Juan Antonio Flecha

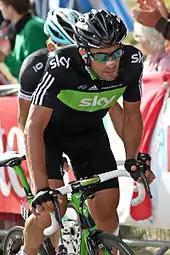
Flecha at the 2011 Tour de France

At the very short prologue of the Tour of Qatar, Flecha survived a scare when a gust of wind knocked down some steel barriers as he was sprinting for the line. He managed to stay upright after skillfully negotiating the steel bars, with his back wheel slipping on the metallic surface. Despite the incident, he took the fourth place of the stage, and later on the fourth place of the whole Tour, 26 seconds down on Mark Renshaw. In February, Flecha looked to repeat his win of 2010 at the Omloop Het Nieuwsblad. In wet conditions, he broke away from a group containing some race favorites on the Paaderstraat, with about to go, and caught the only man in front of him, 's Sebastian Langeveld. Flecha launched an attack with to cover, but Langeveld bridged the gap. The two were set to battle it out in the sprint, with Langeveld refusing to take pulls and Flecha going so far as to roll on the sidewalk to force his opponent to do some work in the front. Langeveld finally prevailed by a few inches on the line.